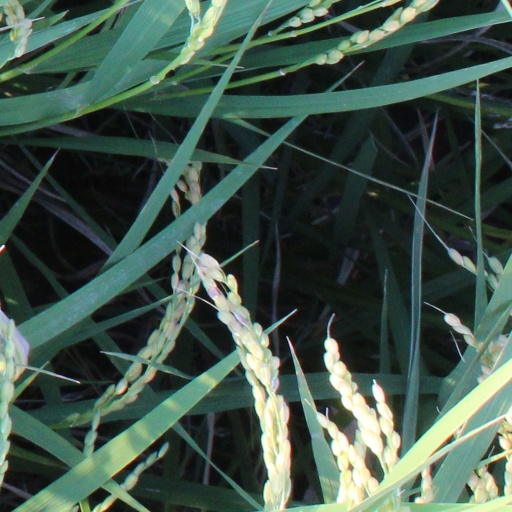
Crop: rice